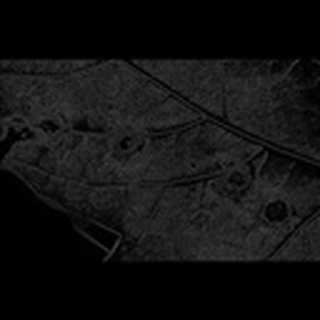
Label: cotton_target_spot